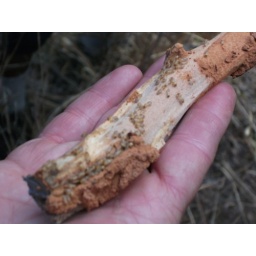
That is whats under all that brown stuff on the trees